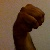
The image shows a hand gesture representing the letter 'M' in Indian Sign Language.